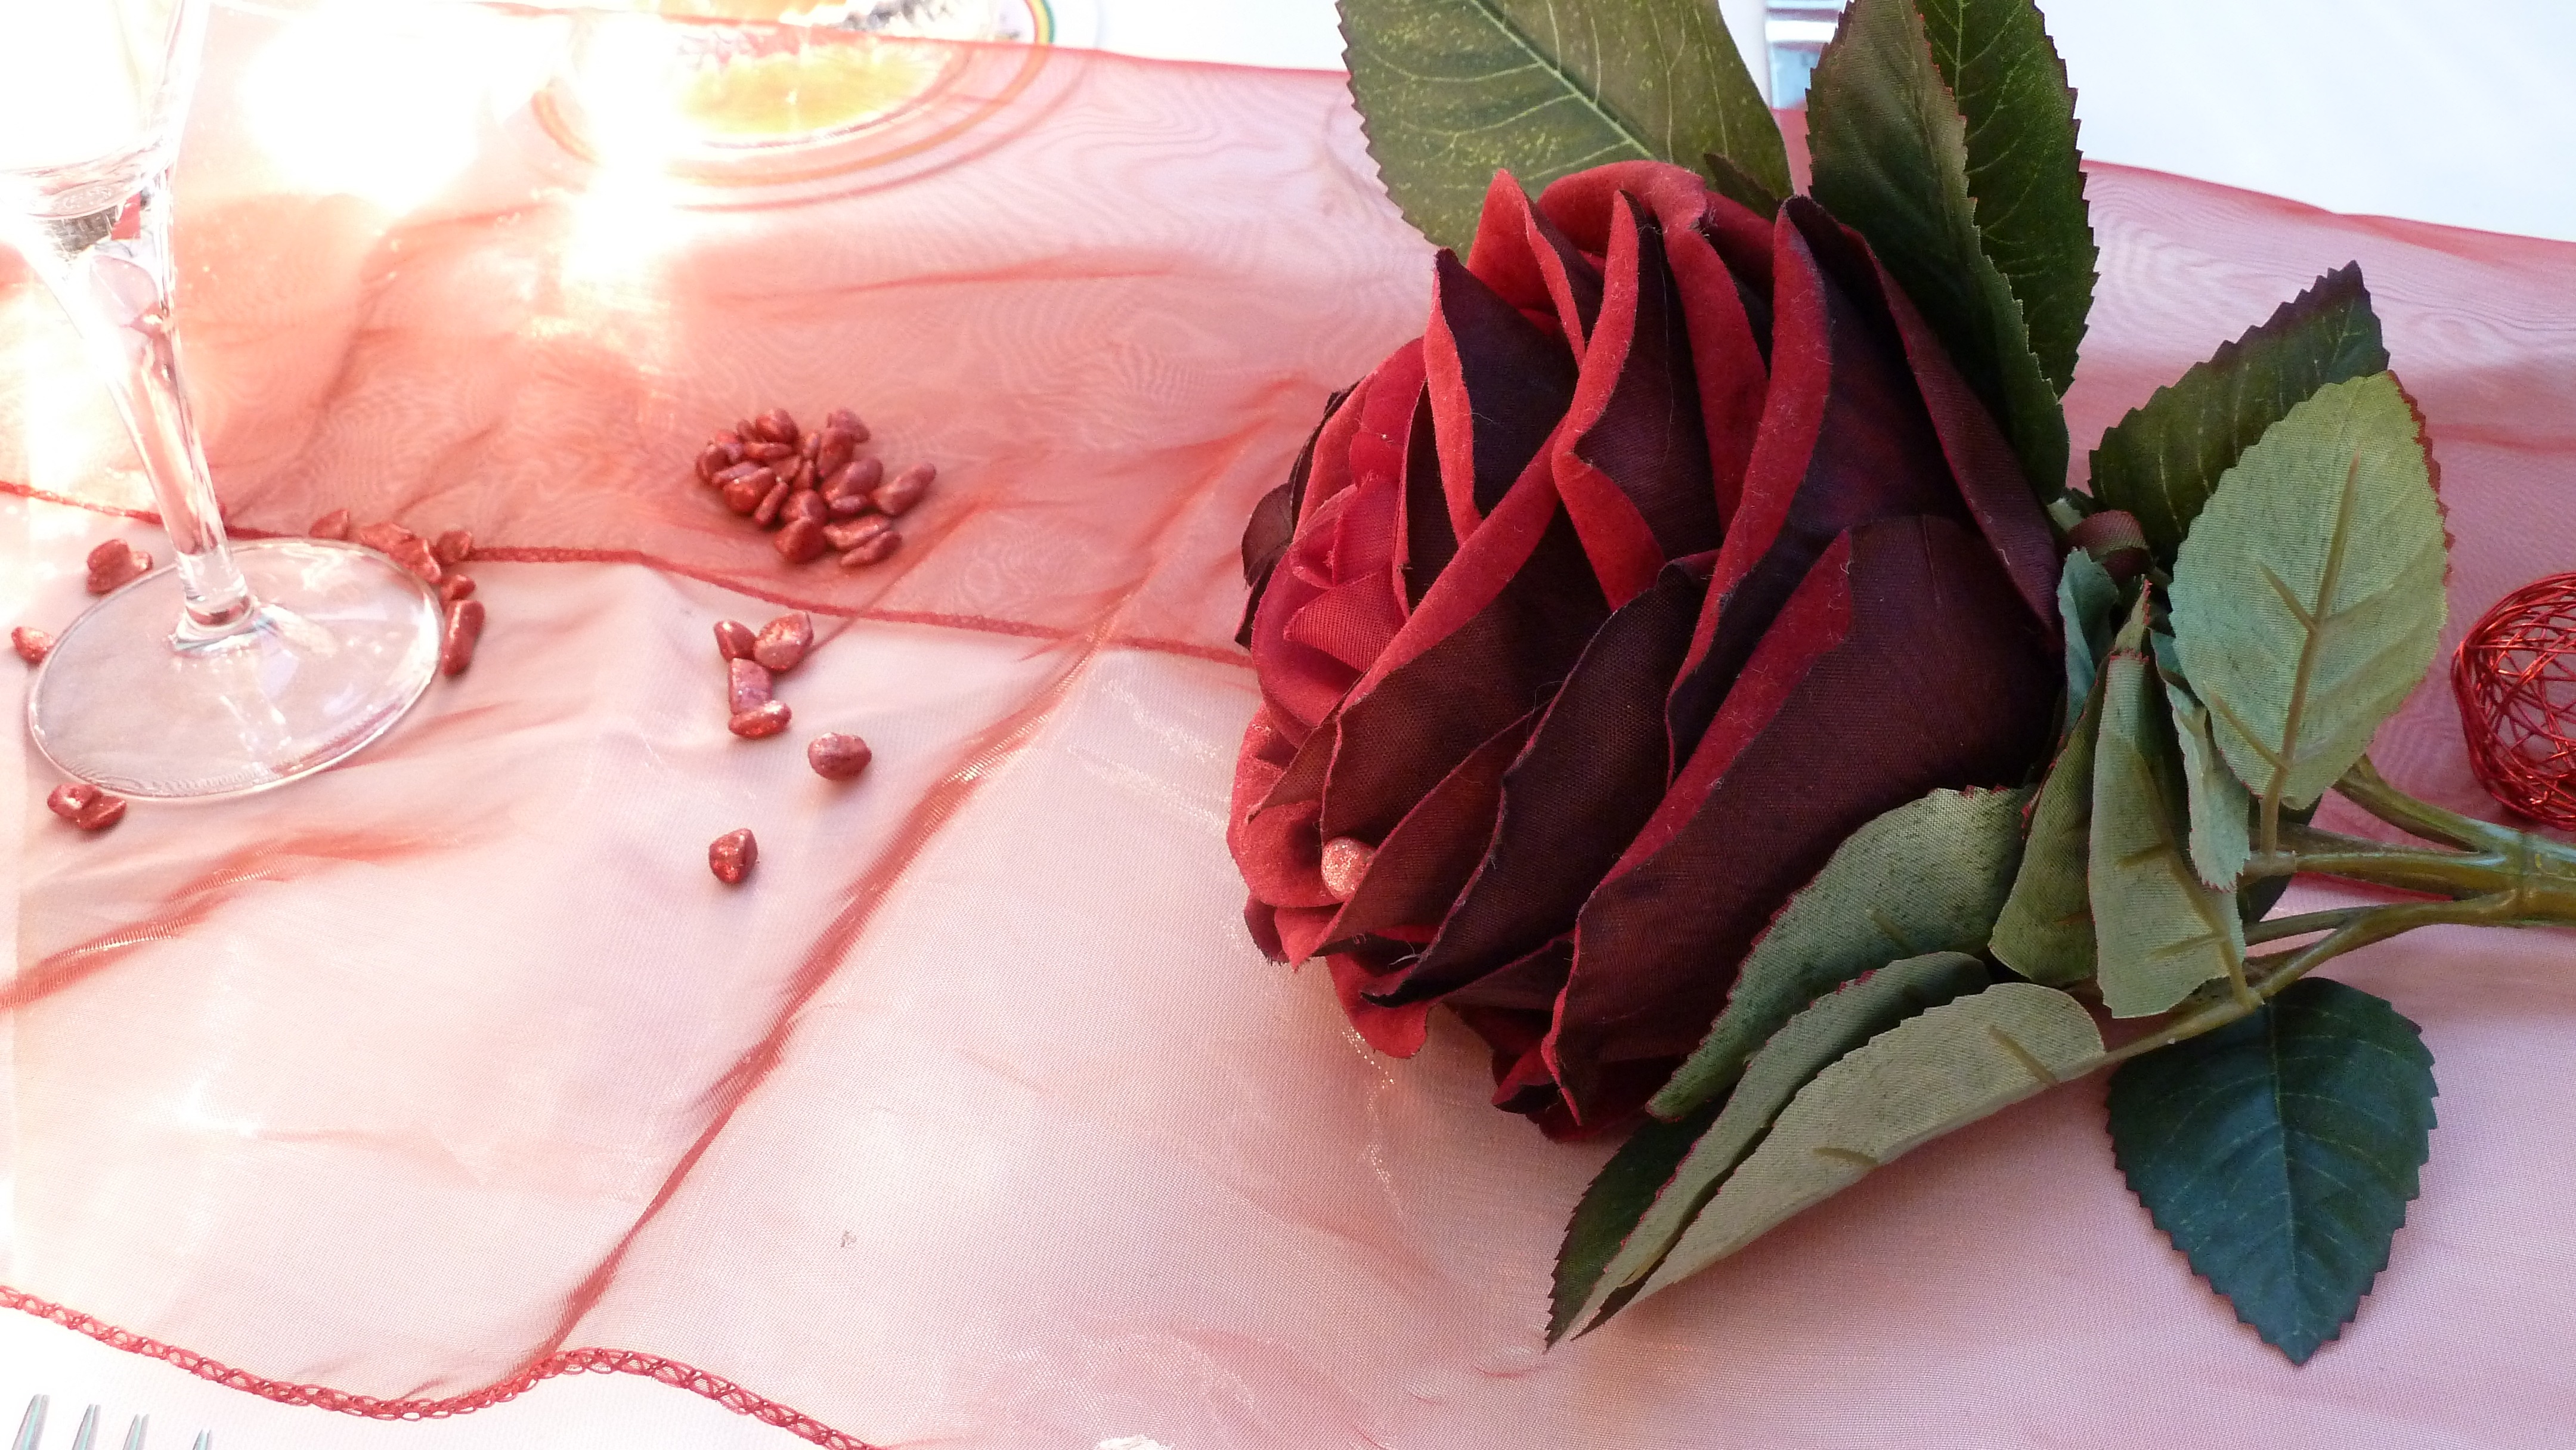
plant, flower, petal, love, rose, spring, red, symbol, romantic, clothing, pink, flowers, textile, affection, dress, feeling, feelings, flower bouquet